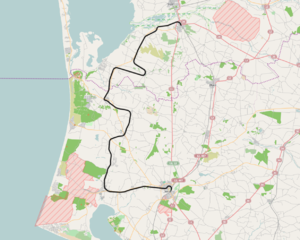
Varde-Nørre Nebel Jernbane
Banens linjeføring
Varde-Nørre Nebel Jernbane, også kaldet eller Nebelbanen, er en dansk privatbane mellem Varde og Nørre Nebel, åbnet i 1903. I 1913-1940 var den forlænget fra Nørre Nebel til Tarm og hed derfor Varde-Nørre Nebel-Tarm Jernbane. Baneselskabet skiftede navn til Vestbanen 10. maj 1977. Dette navn er dog ikke entydigt, da det også bruges af DSB om København-Korsør-banen. I folkemunde hedder banen også Nebelgrisen eller på vestjysk æ Newlgris.